Get the Girl

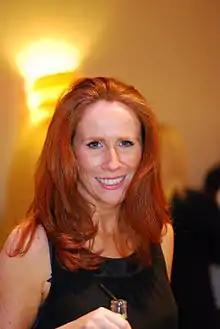
Catherine Tate's performance as Nellie Bertram received mixed reviews from critics

The episode received a wide variety of mixed reviews from critics, ranging from largely negative to moderately positive. Matt Dougherty noted that "Get the Girl" returned "The Office" "to what it was before the Florida storyline, which is bad." Furthermore, he called the episode "the worst ... of the show simply because it lacked any form of logic or emotion." He ultimately gave the episode a 2 out of 10 rating. A review from Clique Clack called the main plot "miserably insufferable". Other reviews were more mixed. Myles McNutt from "The A.V. Club" gave the episode a C+ rating. A review from WHTC noted that the episode was "rather predictable, somewhat inconsequential, a bit silly and representative of perhaps a slight step back."